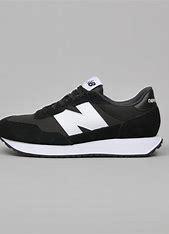
Brand: New
Model: Balance 237